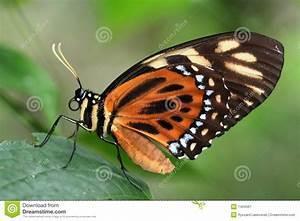
butterfly